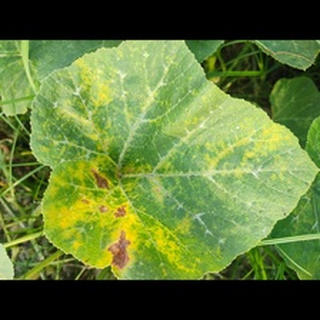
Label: pumpkin_downy_mildew